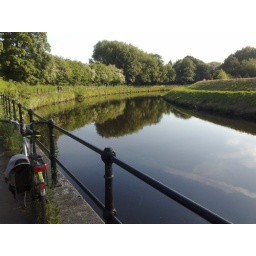
Weird how the sky is just white in the shot itself but blue with visible clouds in the reflection.